Soekarno–Hatta Airport Skytrain

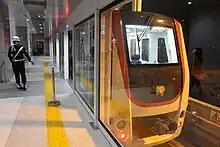
Automated People Mover System at Terminal 1 Station

The system uses Airport Automated People Mover System rubber-tyred metro manufactured by state-owned enterprise PT LEN Industri in cooperation with South Korean Woojin Industries. Three train units operate with each train unit consisting of two cars. They are capable to transport 176 passengers in one trip. The train travels at a speed of 60 kilometers per hour. Each trainset is equipped with automated guide-way transit (AGT) technology. The system is capable for automated operations, but its implementation have been delayed pending trials conducted by LEN Industri.